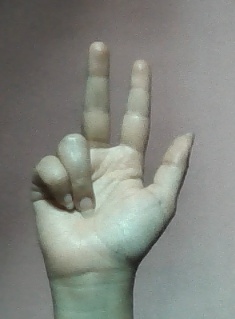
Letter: al